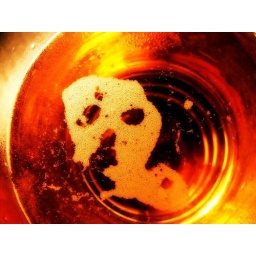
Ghostly face in my glass of beer, boo! (I'm so silly)